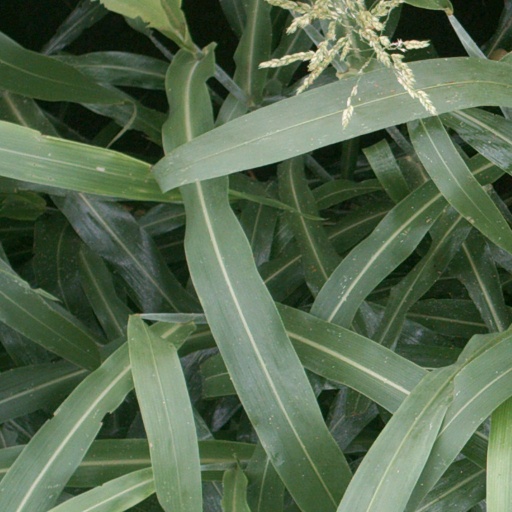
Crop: sorghum